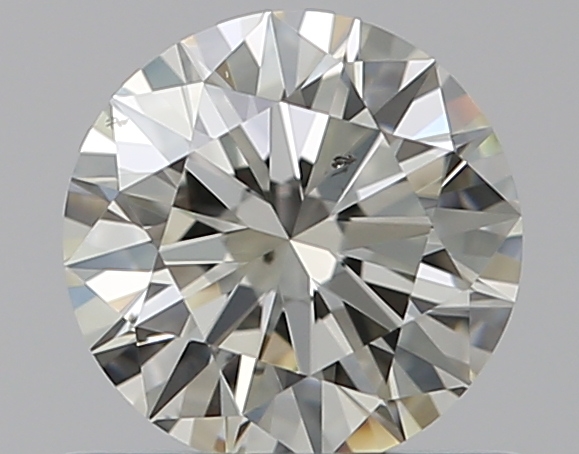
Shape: round
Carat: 0.56
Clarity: SI1
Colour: K
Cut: EX
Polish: EX
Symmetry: EX
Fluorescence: N
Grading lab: GIA
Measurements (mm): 5.31 x 5.35 x 3.23